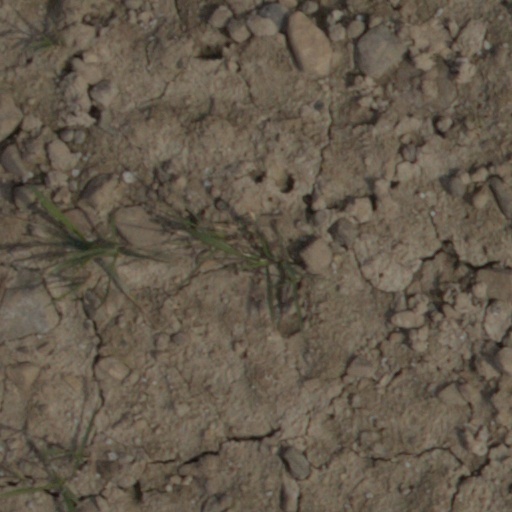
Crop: wheat